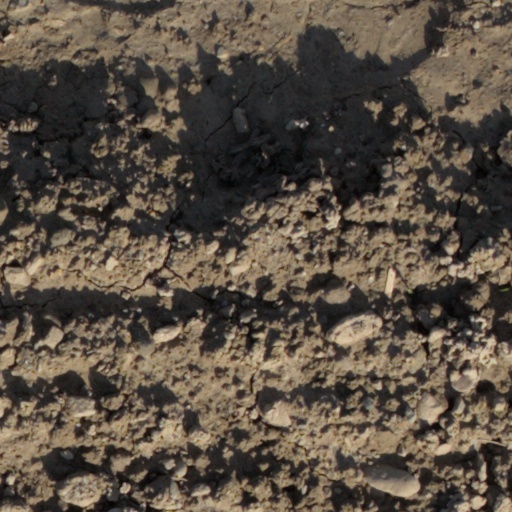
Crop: wheat